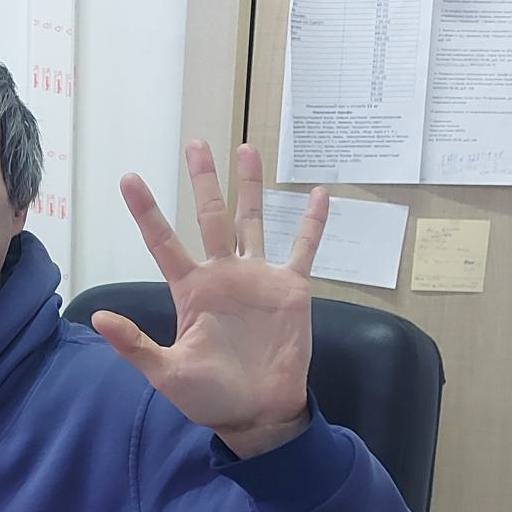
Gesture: palm